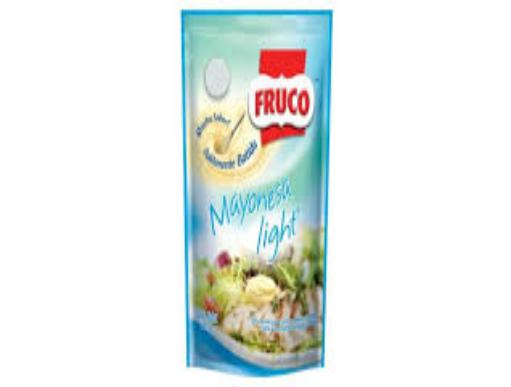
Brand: Fruco
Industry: Food